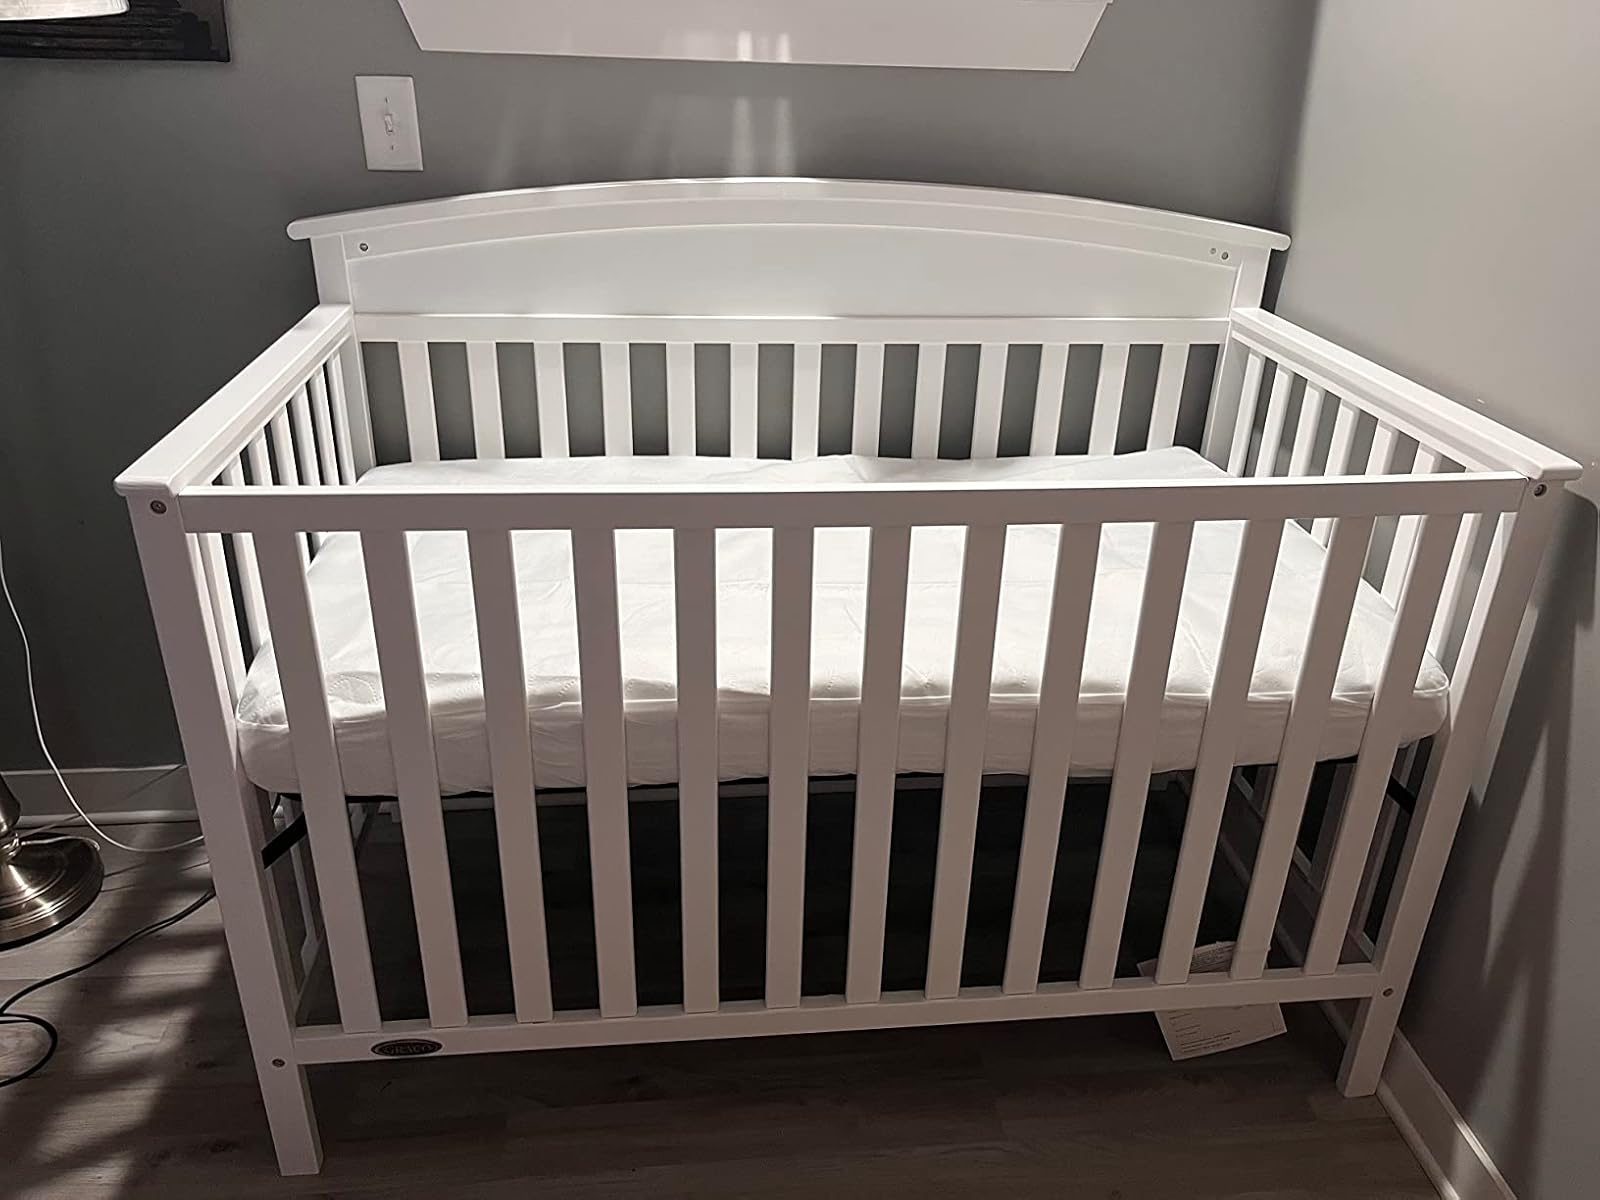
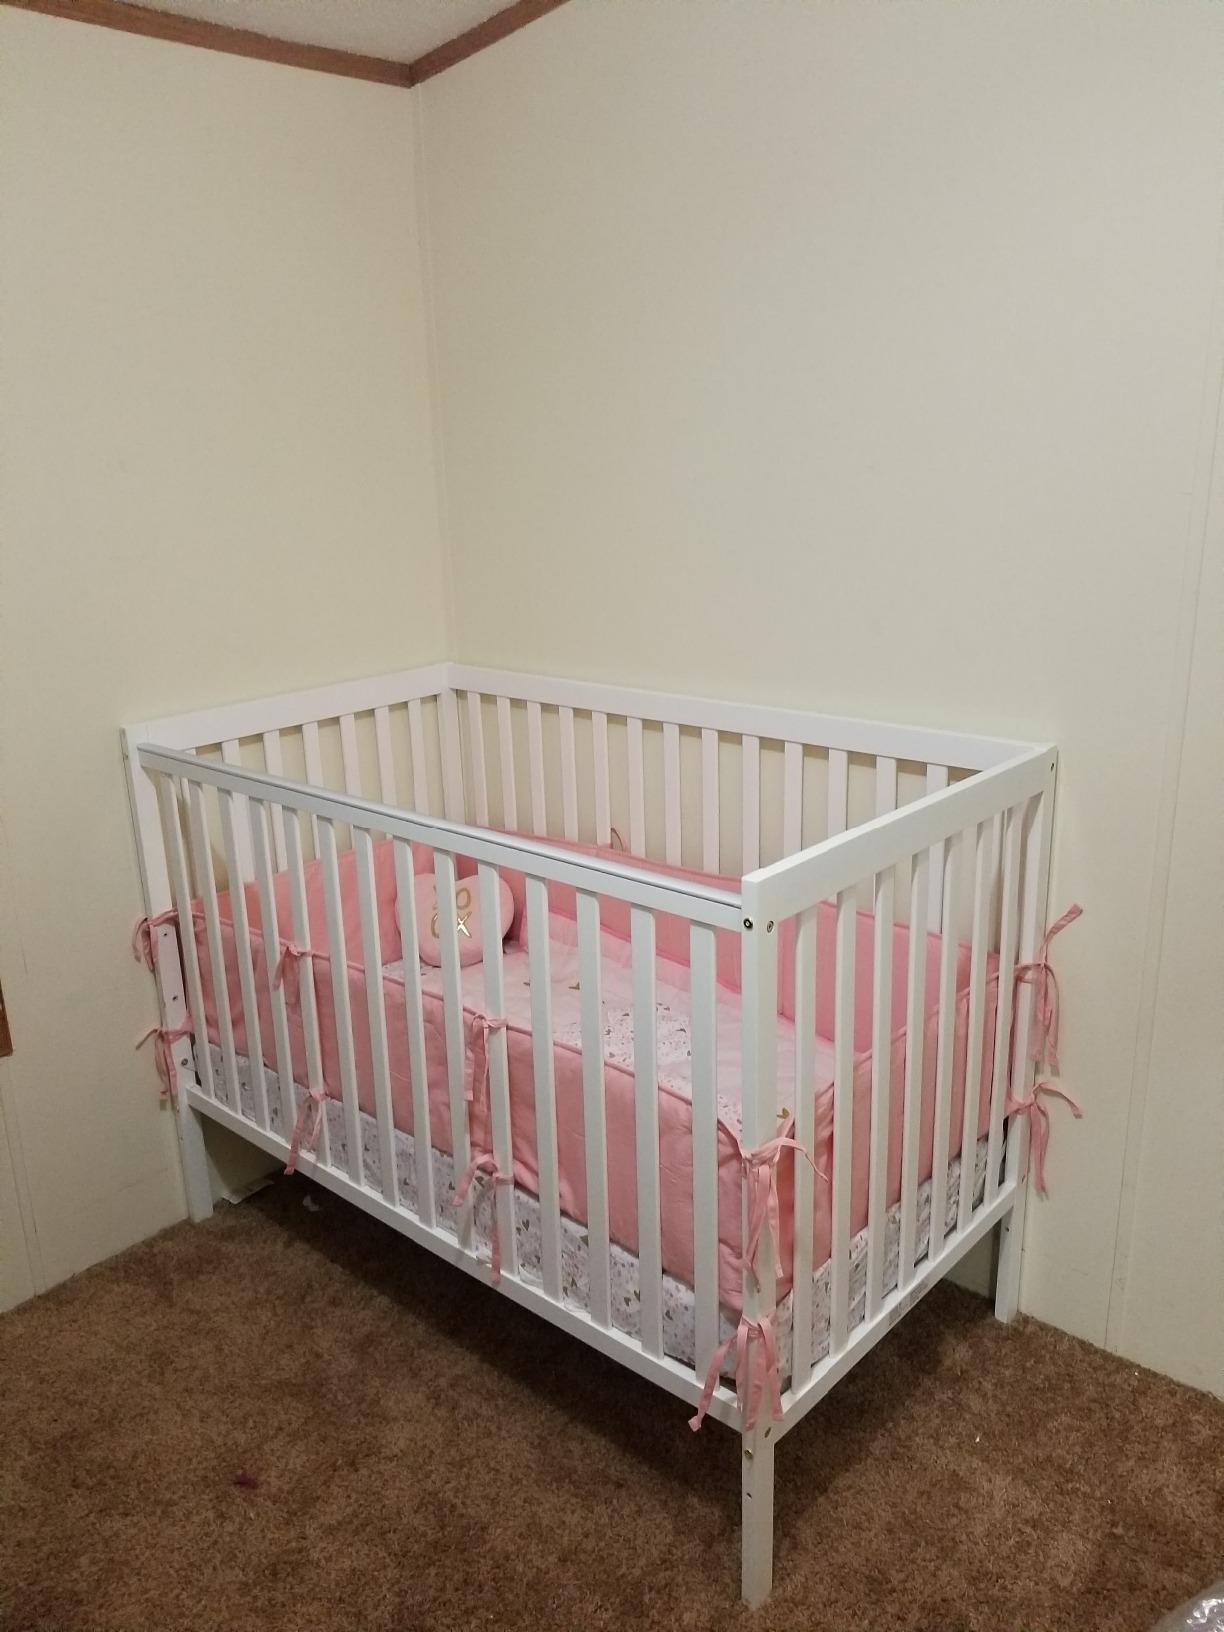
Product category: products_crib
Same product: no